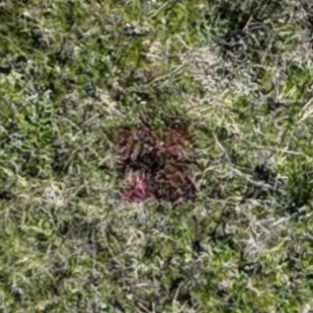
Month: october
Dye color: red
Dye concentration: high